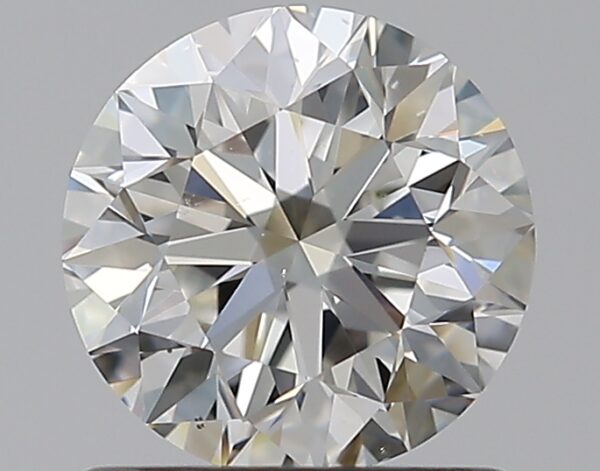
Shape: round
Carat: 0.9
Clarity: VS2
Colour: I
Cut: VG
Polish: EX
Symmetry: EX
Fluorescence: F
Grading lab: GIA
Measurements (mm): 6.01 x 6.06 x 3.9